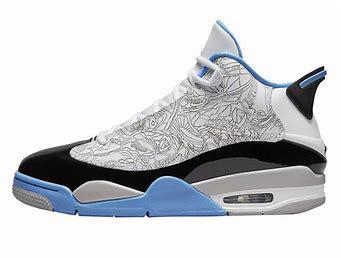
Brand: Jordan
Model: Dub Zero